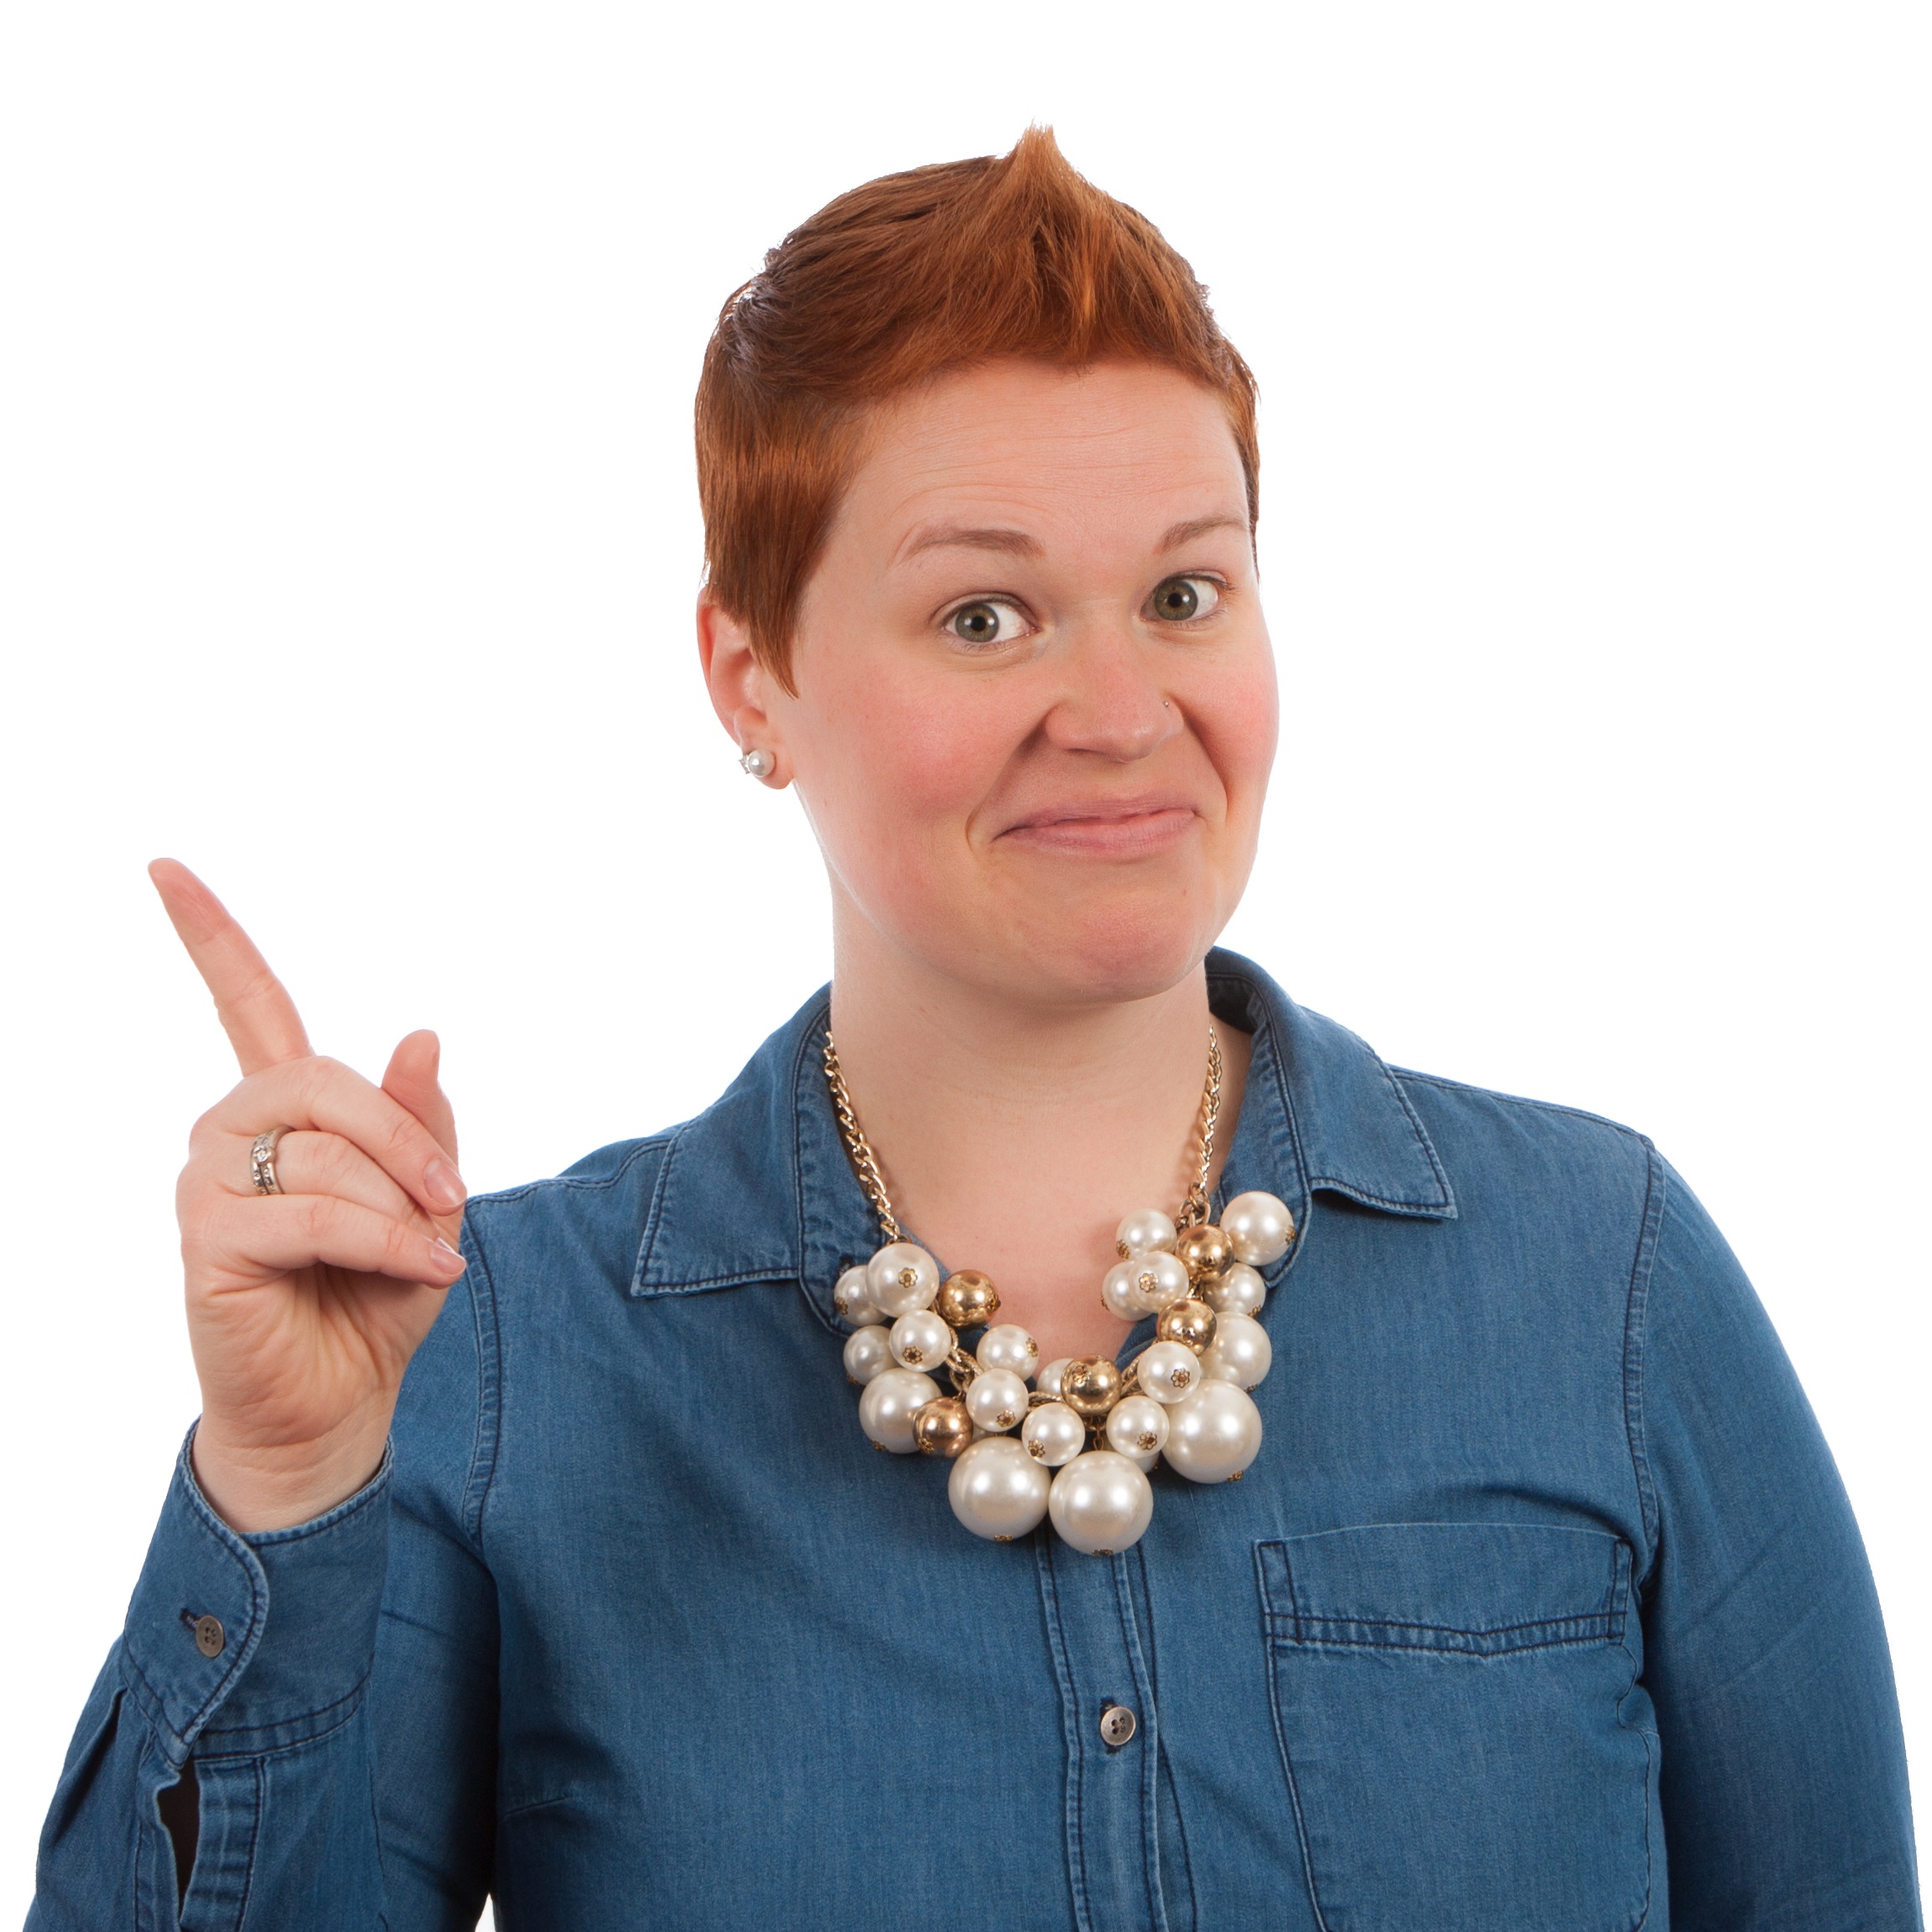
hand, person, creative, woman, female, finger, professional, hairstyle, education, caucasian, posing, nose, idea, thumb, poses, hint, e learning, fashion accessory, finger point